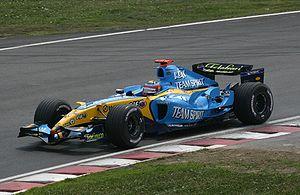
Le sport automobile français entre dans la légende en créant la première compétition automobile de l'histoire avec l'épreuve Paris-Rouen le 22 juillet 1894. Le premier prix est partagé entre Panhard & Levassor et les fils de Peugeot frères.